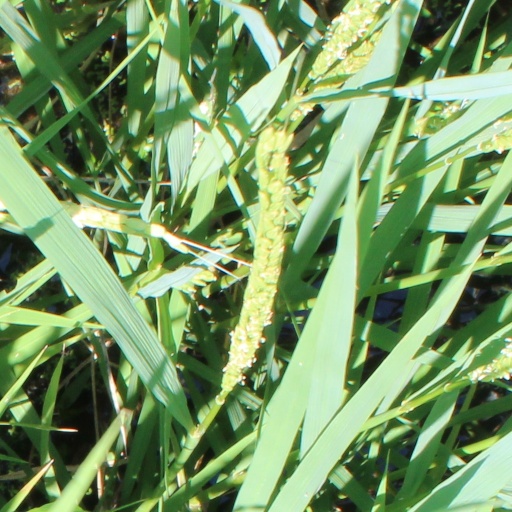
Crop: rice